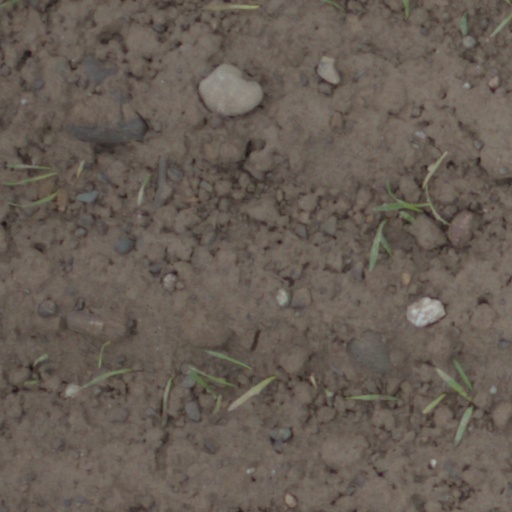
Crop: wheat